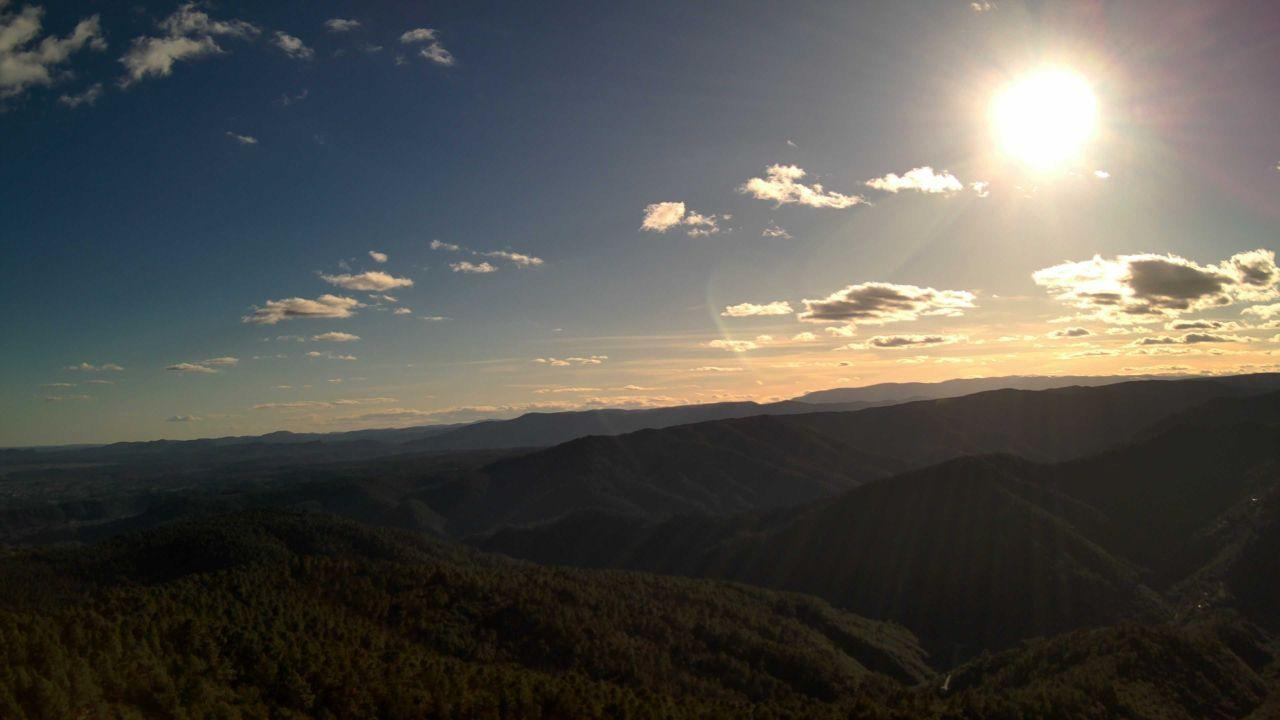
Fire: no
Smoke: no